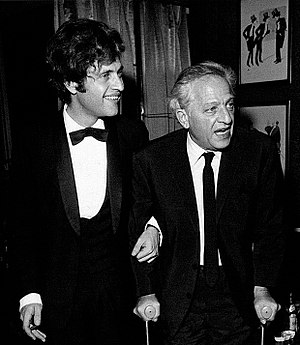
Jules Dassin
Jules Dassin var en amerikansk filminstruktør og manuskriptforfatter.